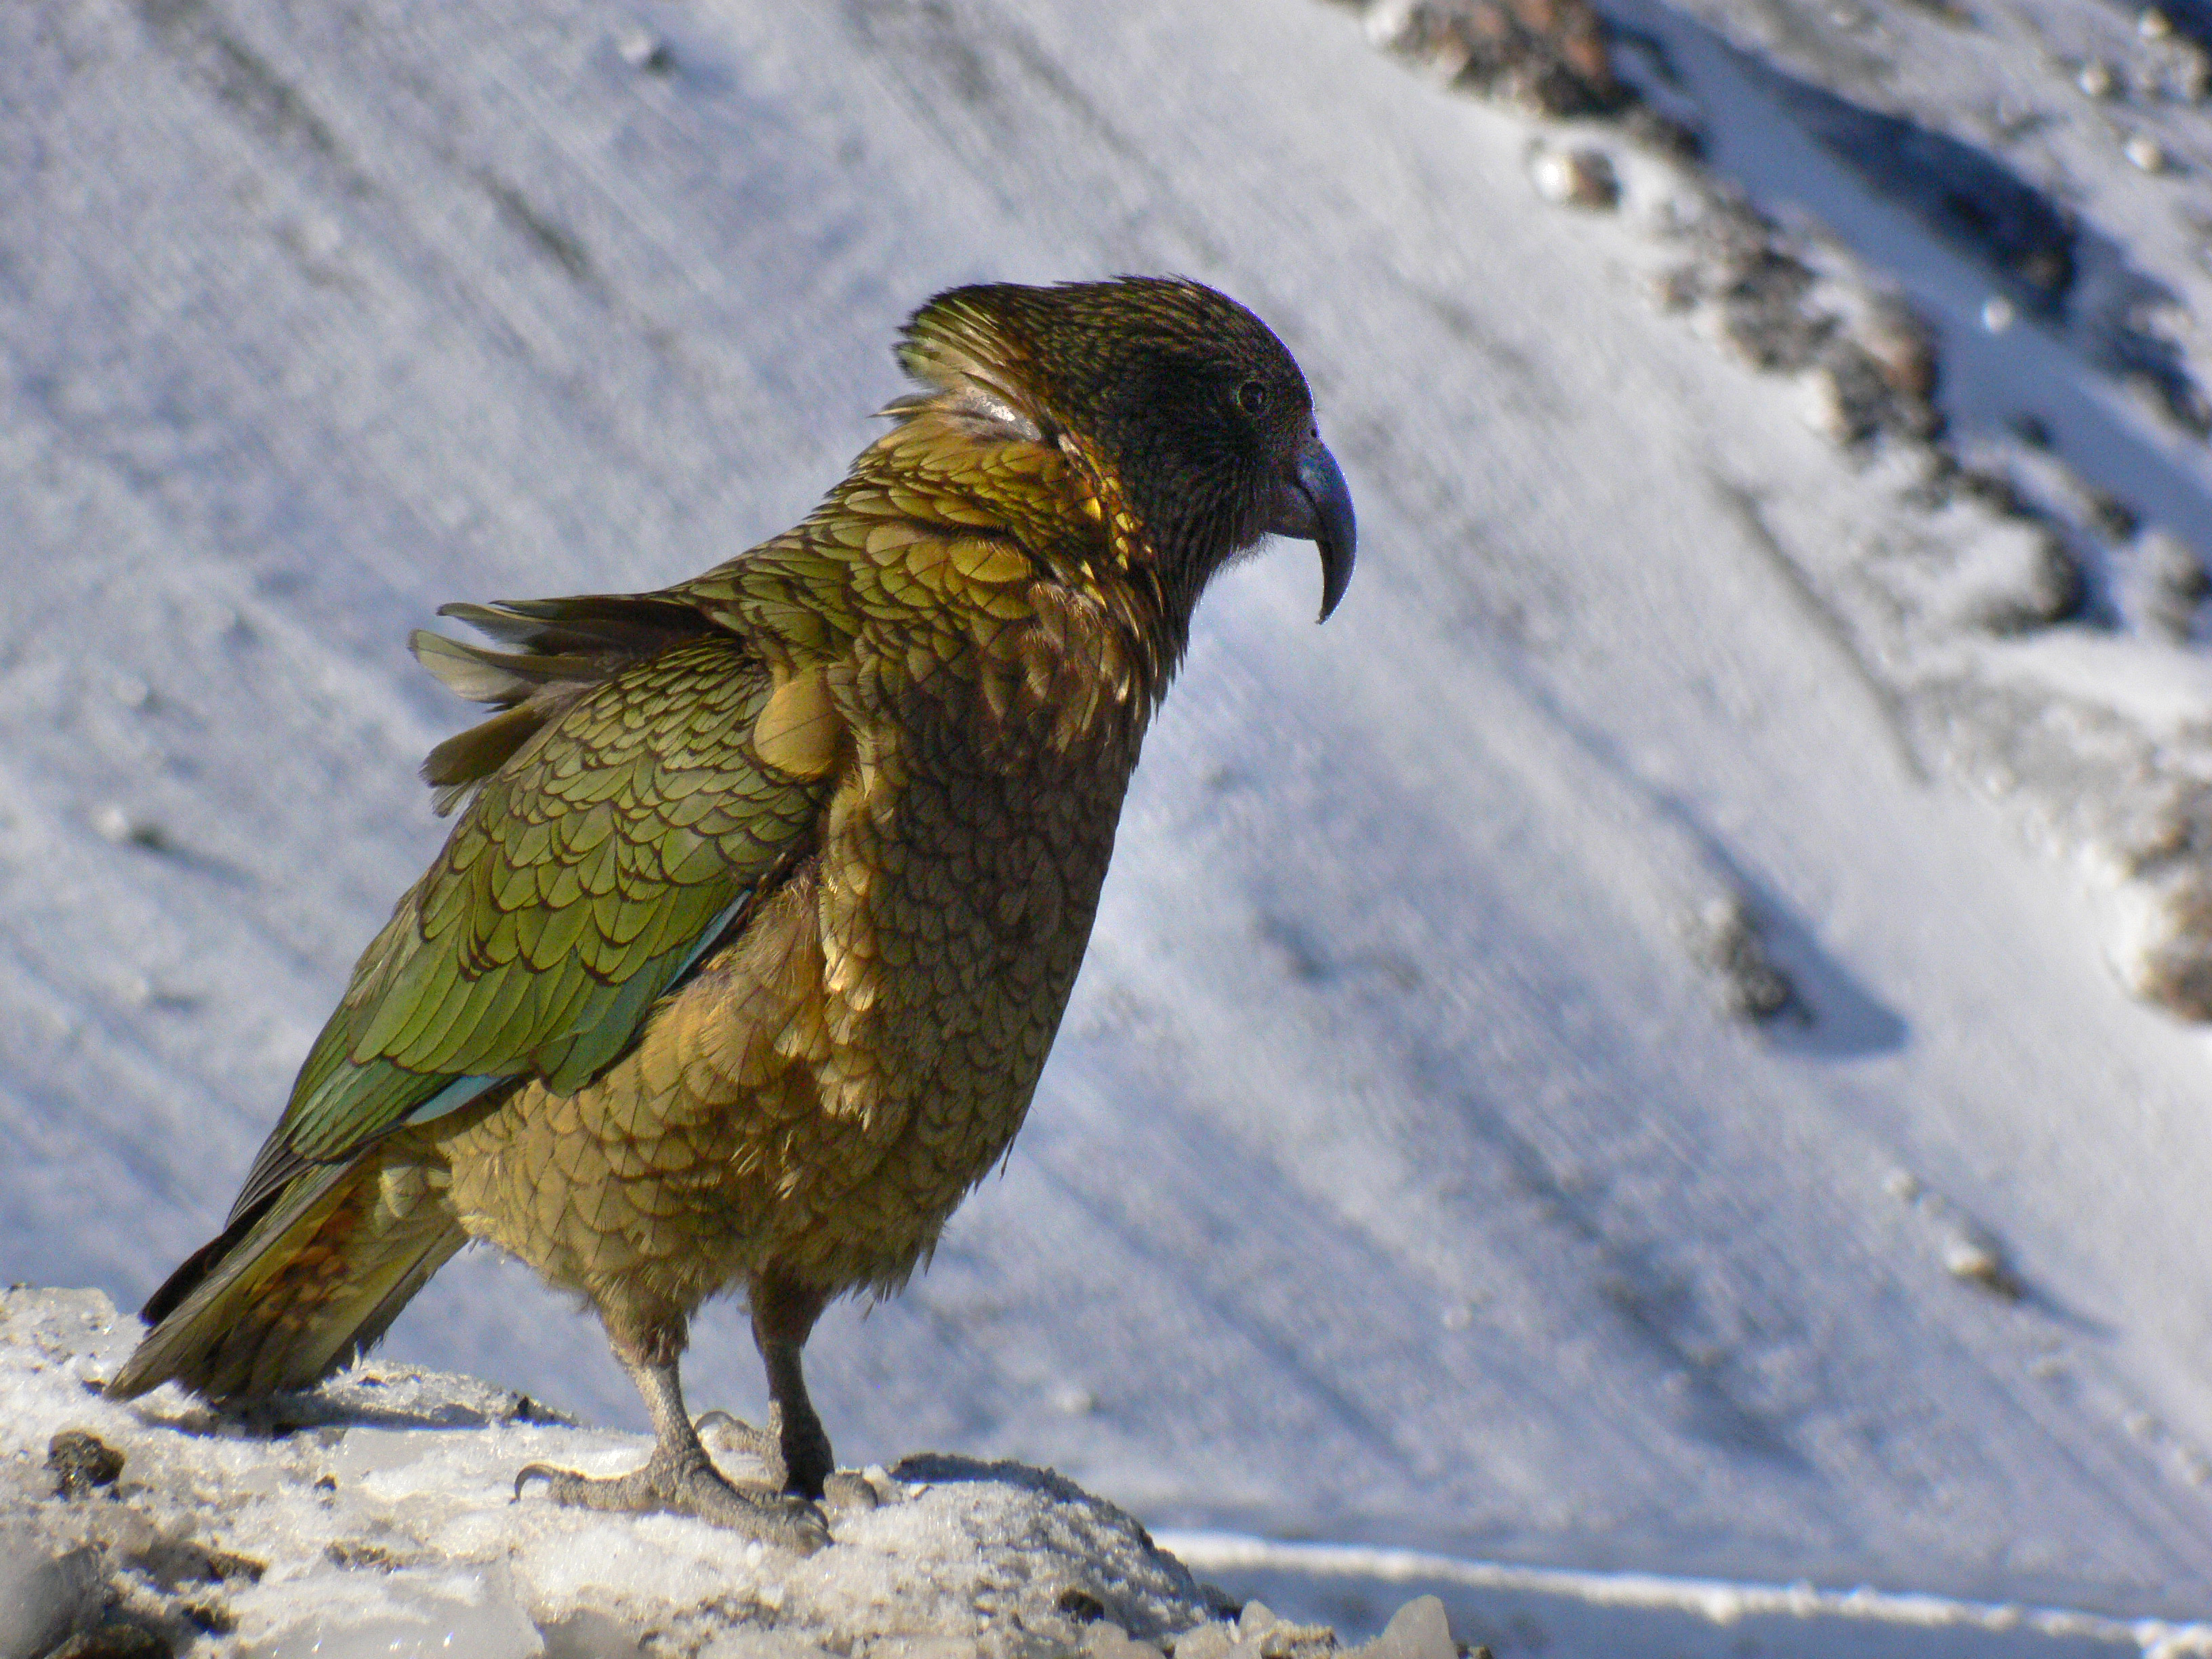
nature, snow, bird, wing, wildlife, beak, alpine, fauna, newzealand, vertebrate, flickrsbestcreatures, kea, mountainparrot, perching bird